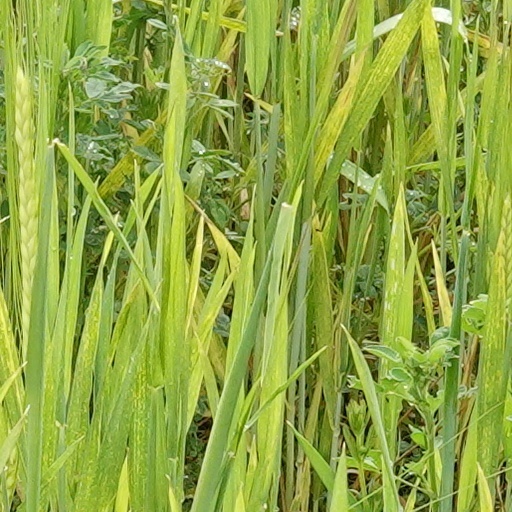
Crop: wheat